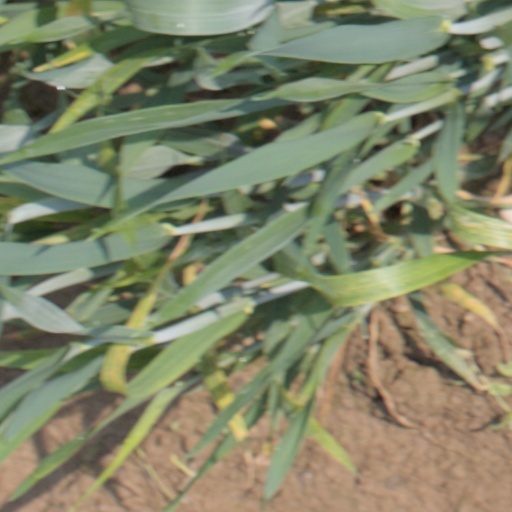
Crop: wheat